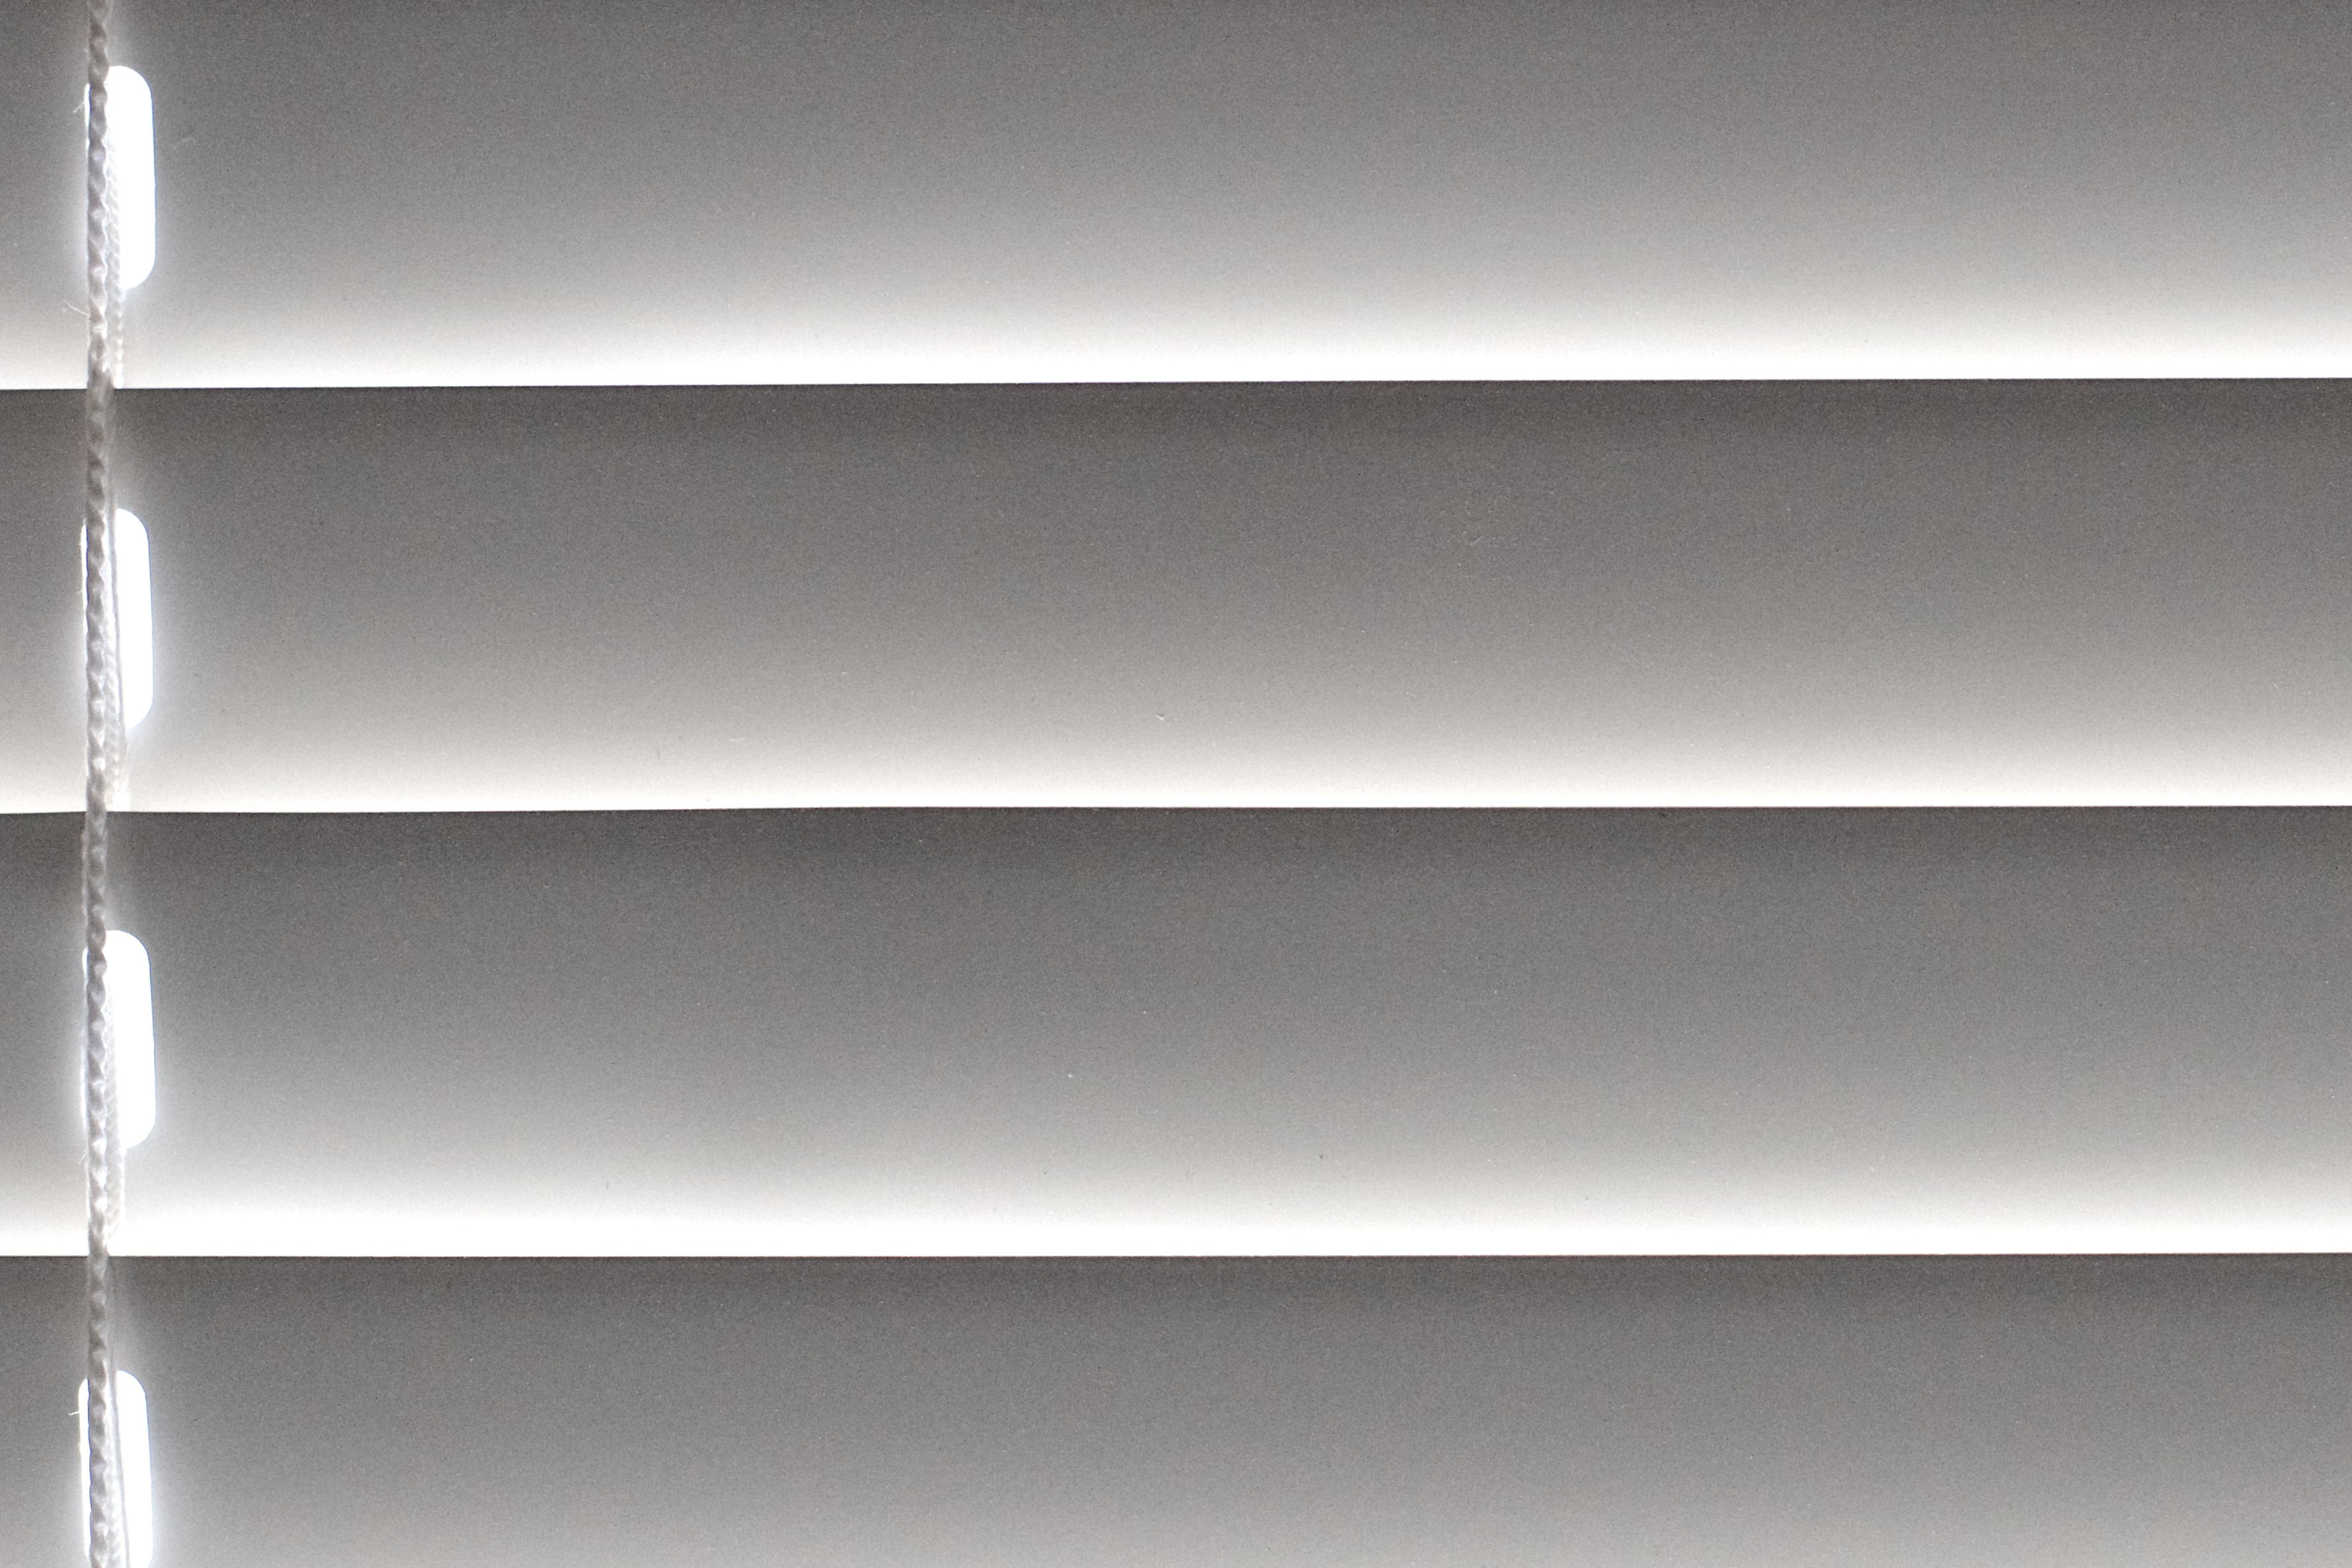
light, white, ceiling, line, lighting, material, interior design, light fixture, phonar, nationlooking4light, plastic wrap, window covering